Kim & The Cadillacs

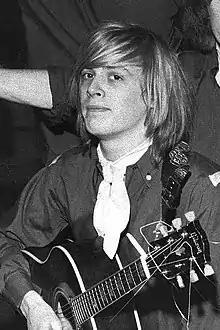
Kim Brown of Kim & The Cadillacs

Kim & The Cadillacs (also spelled "Kim and The Cadillacs") was a Milan-based English rock band, active from the late seventies until the late eighties. For the majority of their career they recorded with Alfredo Rossi's label Ariston Records.